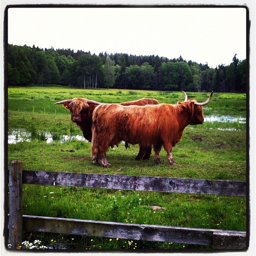
Two horned animals can be seen just past the fence.
Two cows standing close together on a grass field.
Two yaks are standing in a field, protected by a fence.
A couple of hairy cows with huge horns standing around
Two yaks with horns are standing in a green pasture.